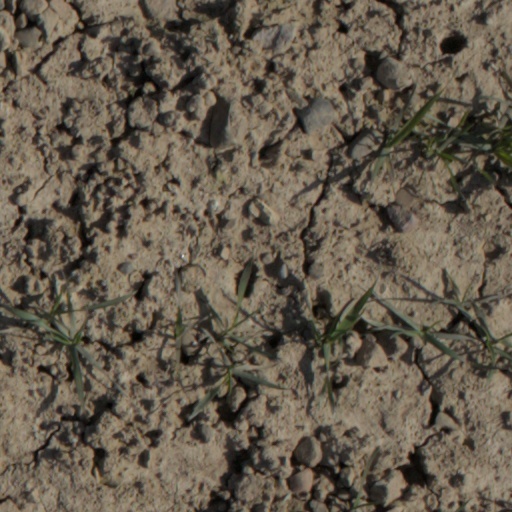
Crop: wheat